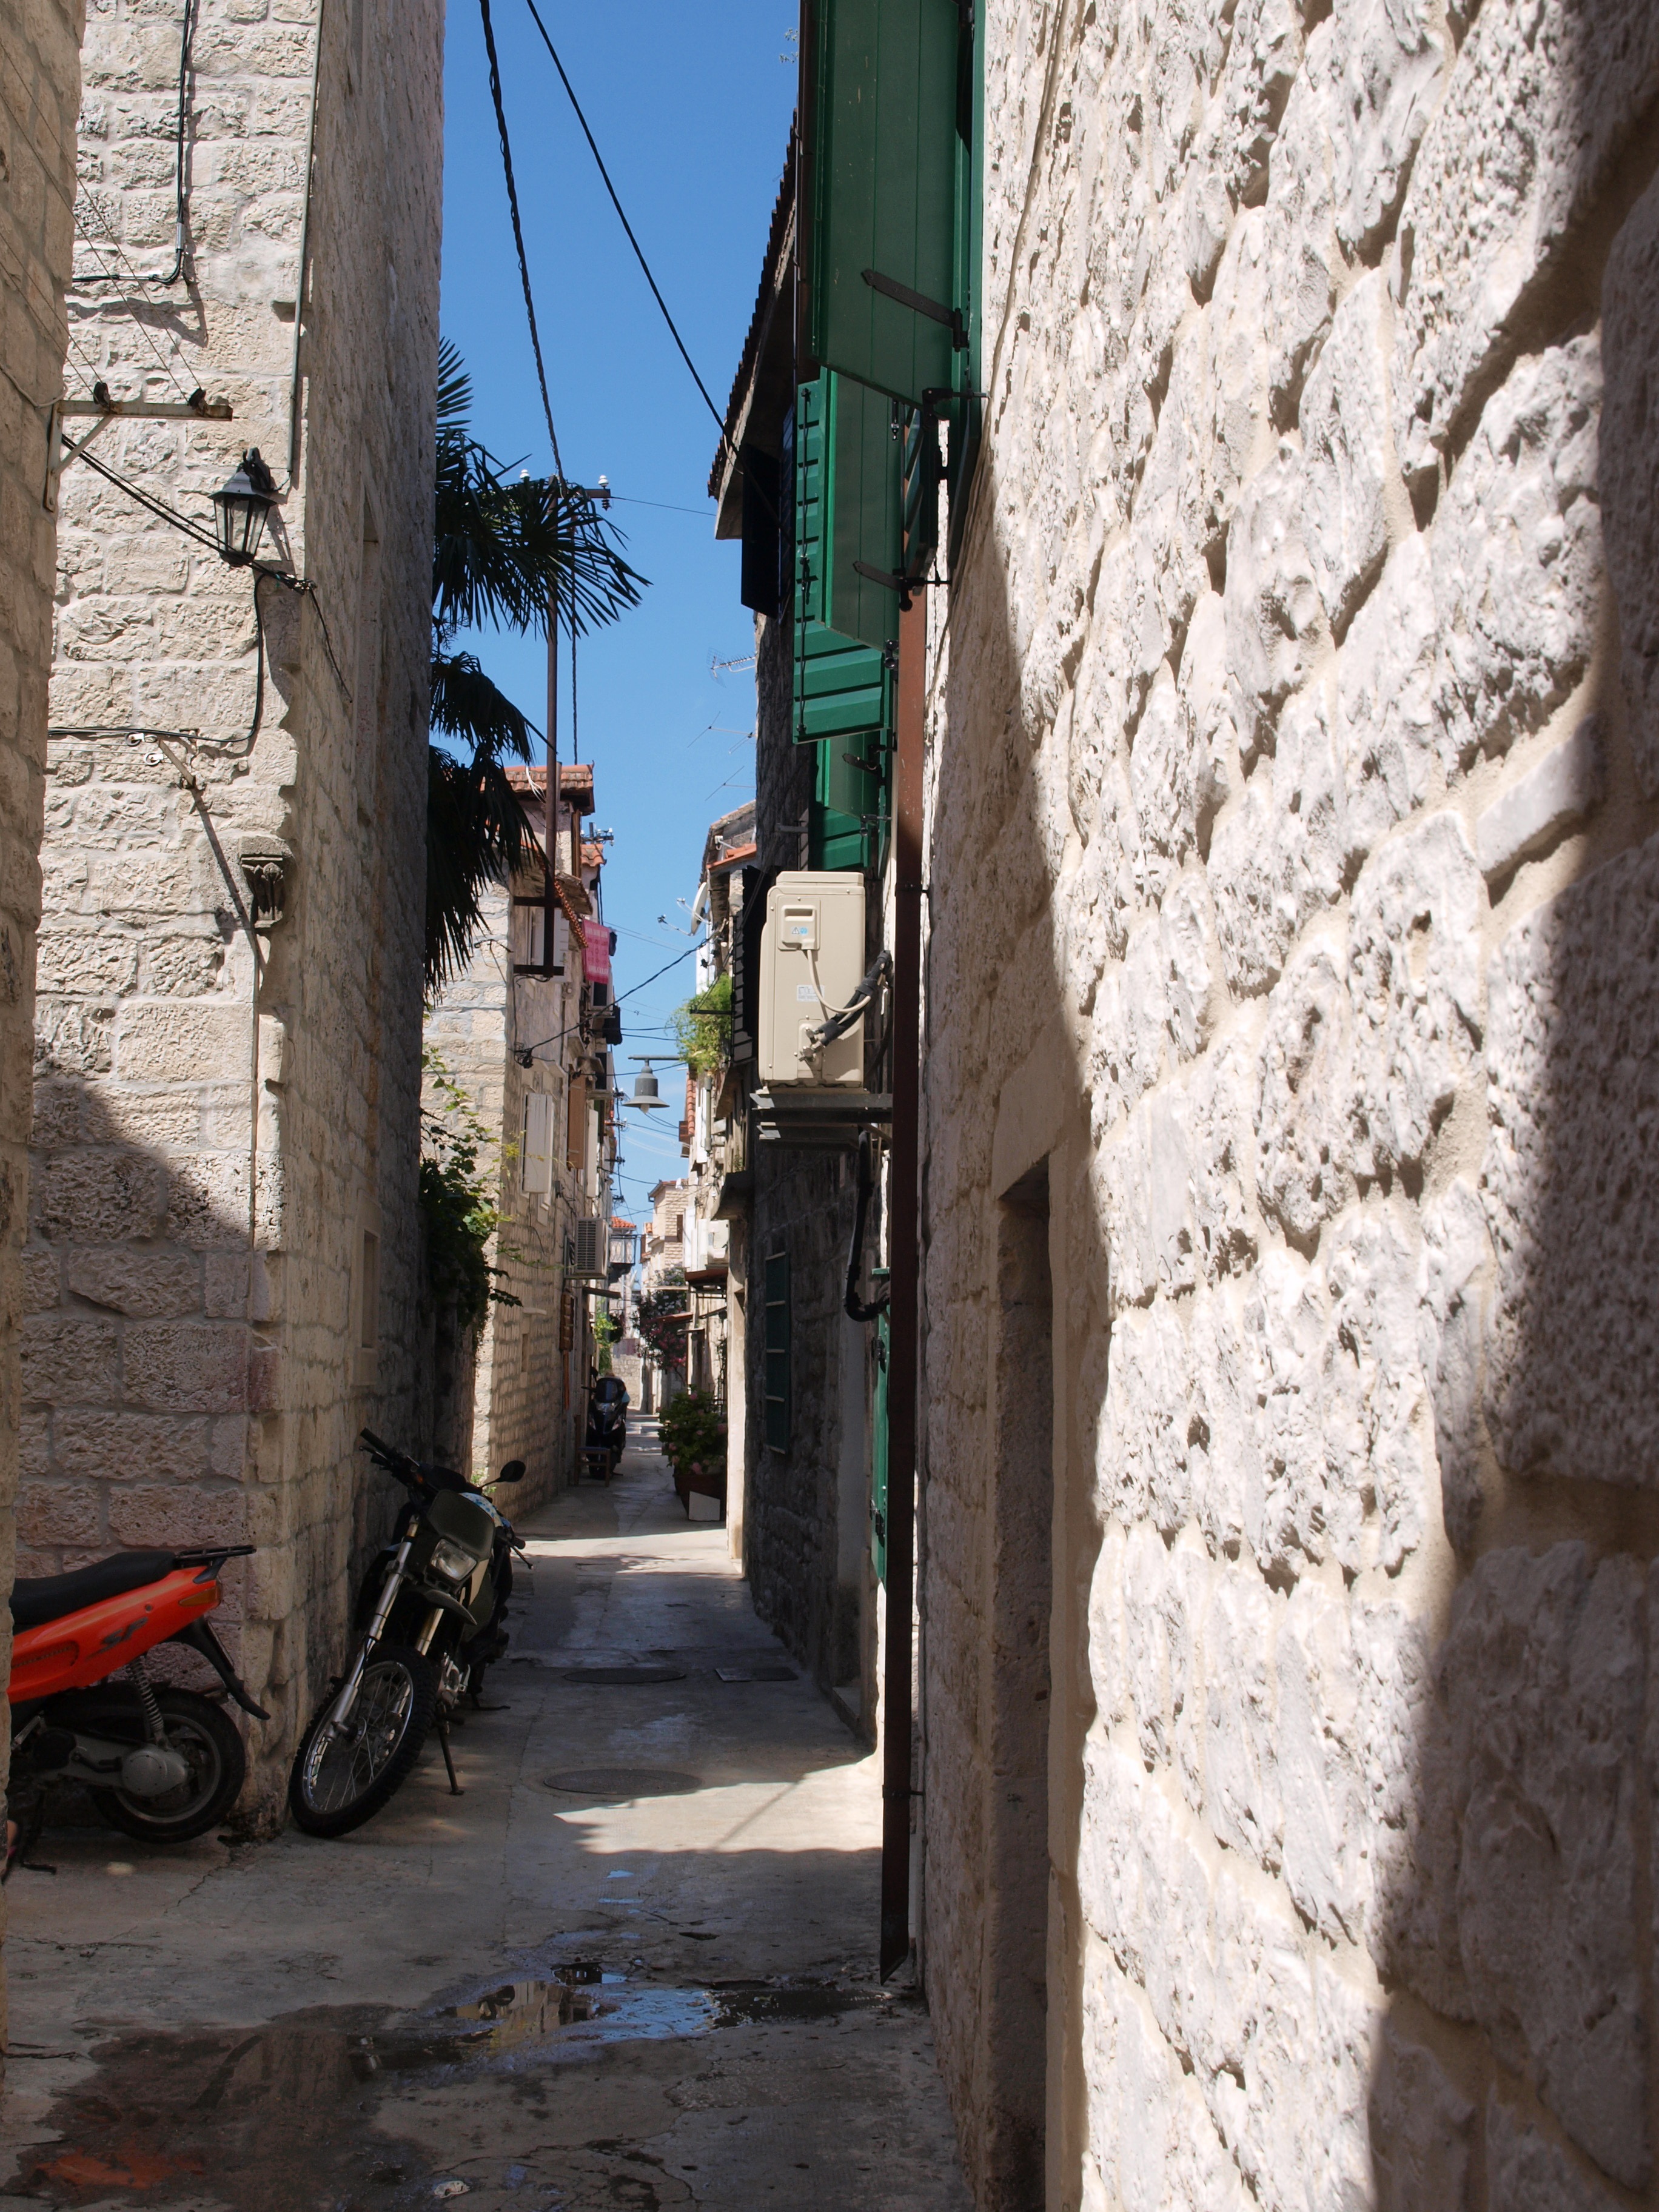
road, street, town, old, alley, cobblestone, city, wall, cityscape, narrow, tourist, travel, village, scenic, empty, alleyway, tourism, lane, croatia, temple, ruins, infrastructure, passage, scene, architectural, neighbourhood, urban area, ancient history, human settlement